Pietro Camporese the Younger

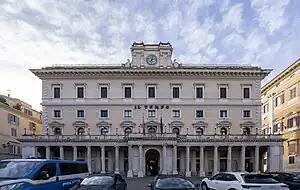
Palazzo Wedekind, Rome

Pietro’s façade for the Palazzo Wedekind on the Piazza Colonna dates from 1838. To what was then a pontifical post office, he added a Renaissance Revival front and attached a portico of 16 Ionic columns supporting a terrace. 12 of the columns came from the Porticus Augusta (late 1st century BC) excavated at Veii in 1812–17, but accents at the centre and ends of the colonnade give it a 16th-century character as much as an antiquarian one. The real success of the design lies in the way that the ‘stoa’ gives new sense to the urban space of the piazza, dramatizing its relationship to the column of Marcus Aurelius and Via del Corso beyond while providing more shelter for public activity.